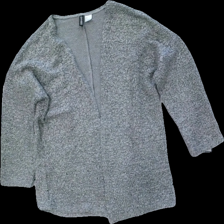
View: front
Type: Cardigan
Category: Ladies
Brand: H&M
Colors: Grey
Material: 95% akryl 5% okänt
Cut: Regular
Size: S
Season: All
Smell: Minor
Price range: <50
Recommended usage: Export